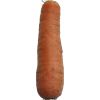
Label: Carrot 1